Gnanapazham

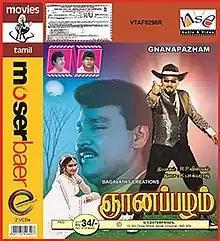
VCD cover

Gnanapazham is a 1996 Indian Tamil-language film directed R. P. Viswam and written by K. Bhagyaraj who also composed the music. The film stars Bhagyaraj, Sukanya, Vineetha and Rekha. It was released on 15 November 1996.